George Giddings House and Barn

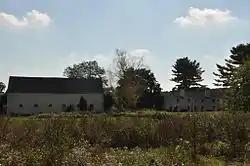

The George Giddings House and Barn is a historic First Period farm in Essex, Massachusetts. Both the house and the barn are estimated to have been built in the 1690s, and contain construction details unique in Essex County First Period buildings. The house was originally built as a single two story cell structure with a large chimney on one side, which was then widened with the addition of a second cell on the other side of the chimney. In the 19th century a number of alterations were made: the central chimney was removed, the entry of the house was reoriented from south to north by the addition of a new central door on the north face, and two new chimneys were added along the north elevation. The house has modern additions to the rear (south) side. The barn is of a similar vintage to the house, although it started with only five windows, and was extended at some point by the addition to the east of a sixth bay. It is one of a very few surviving First Period barns.